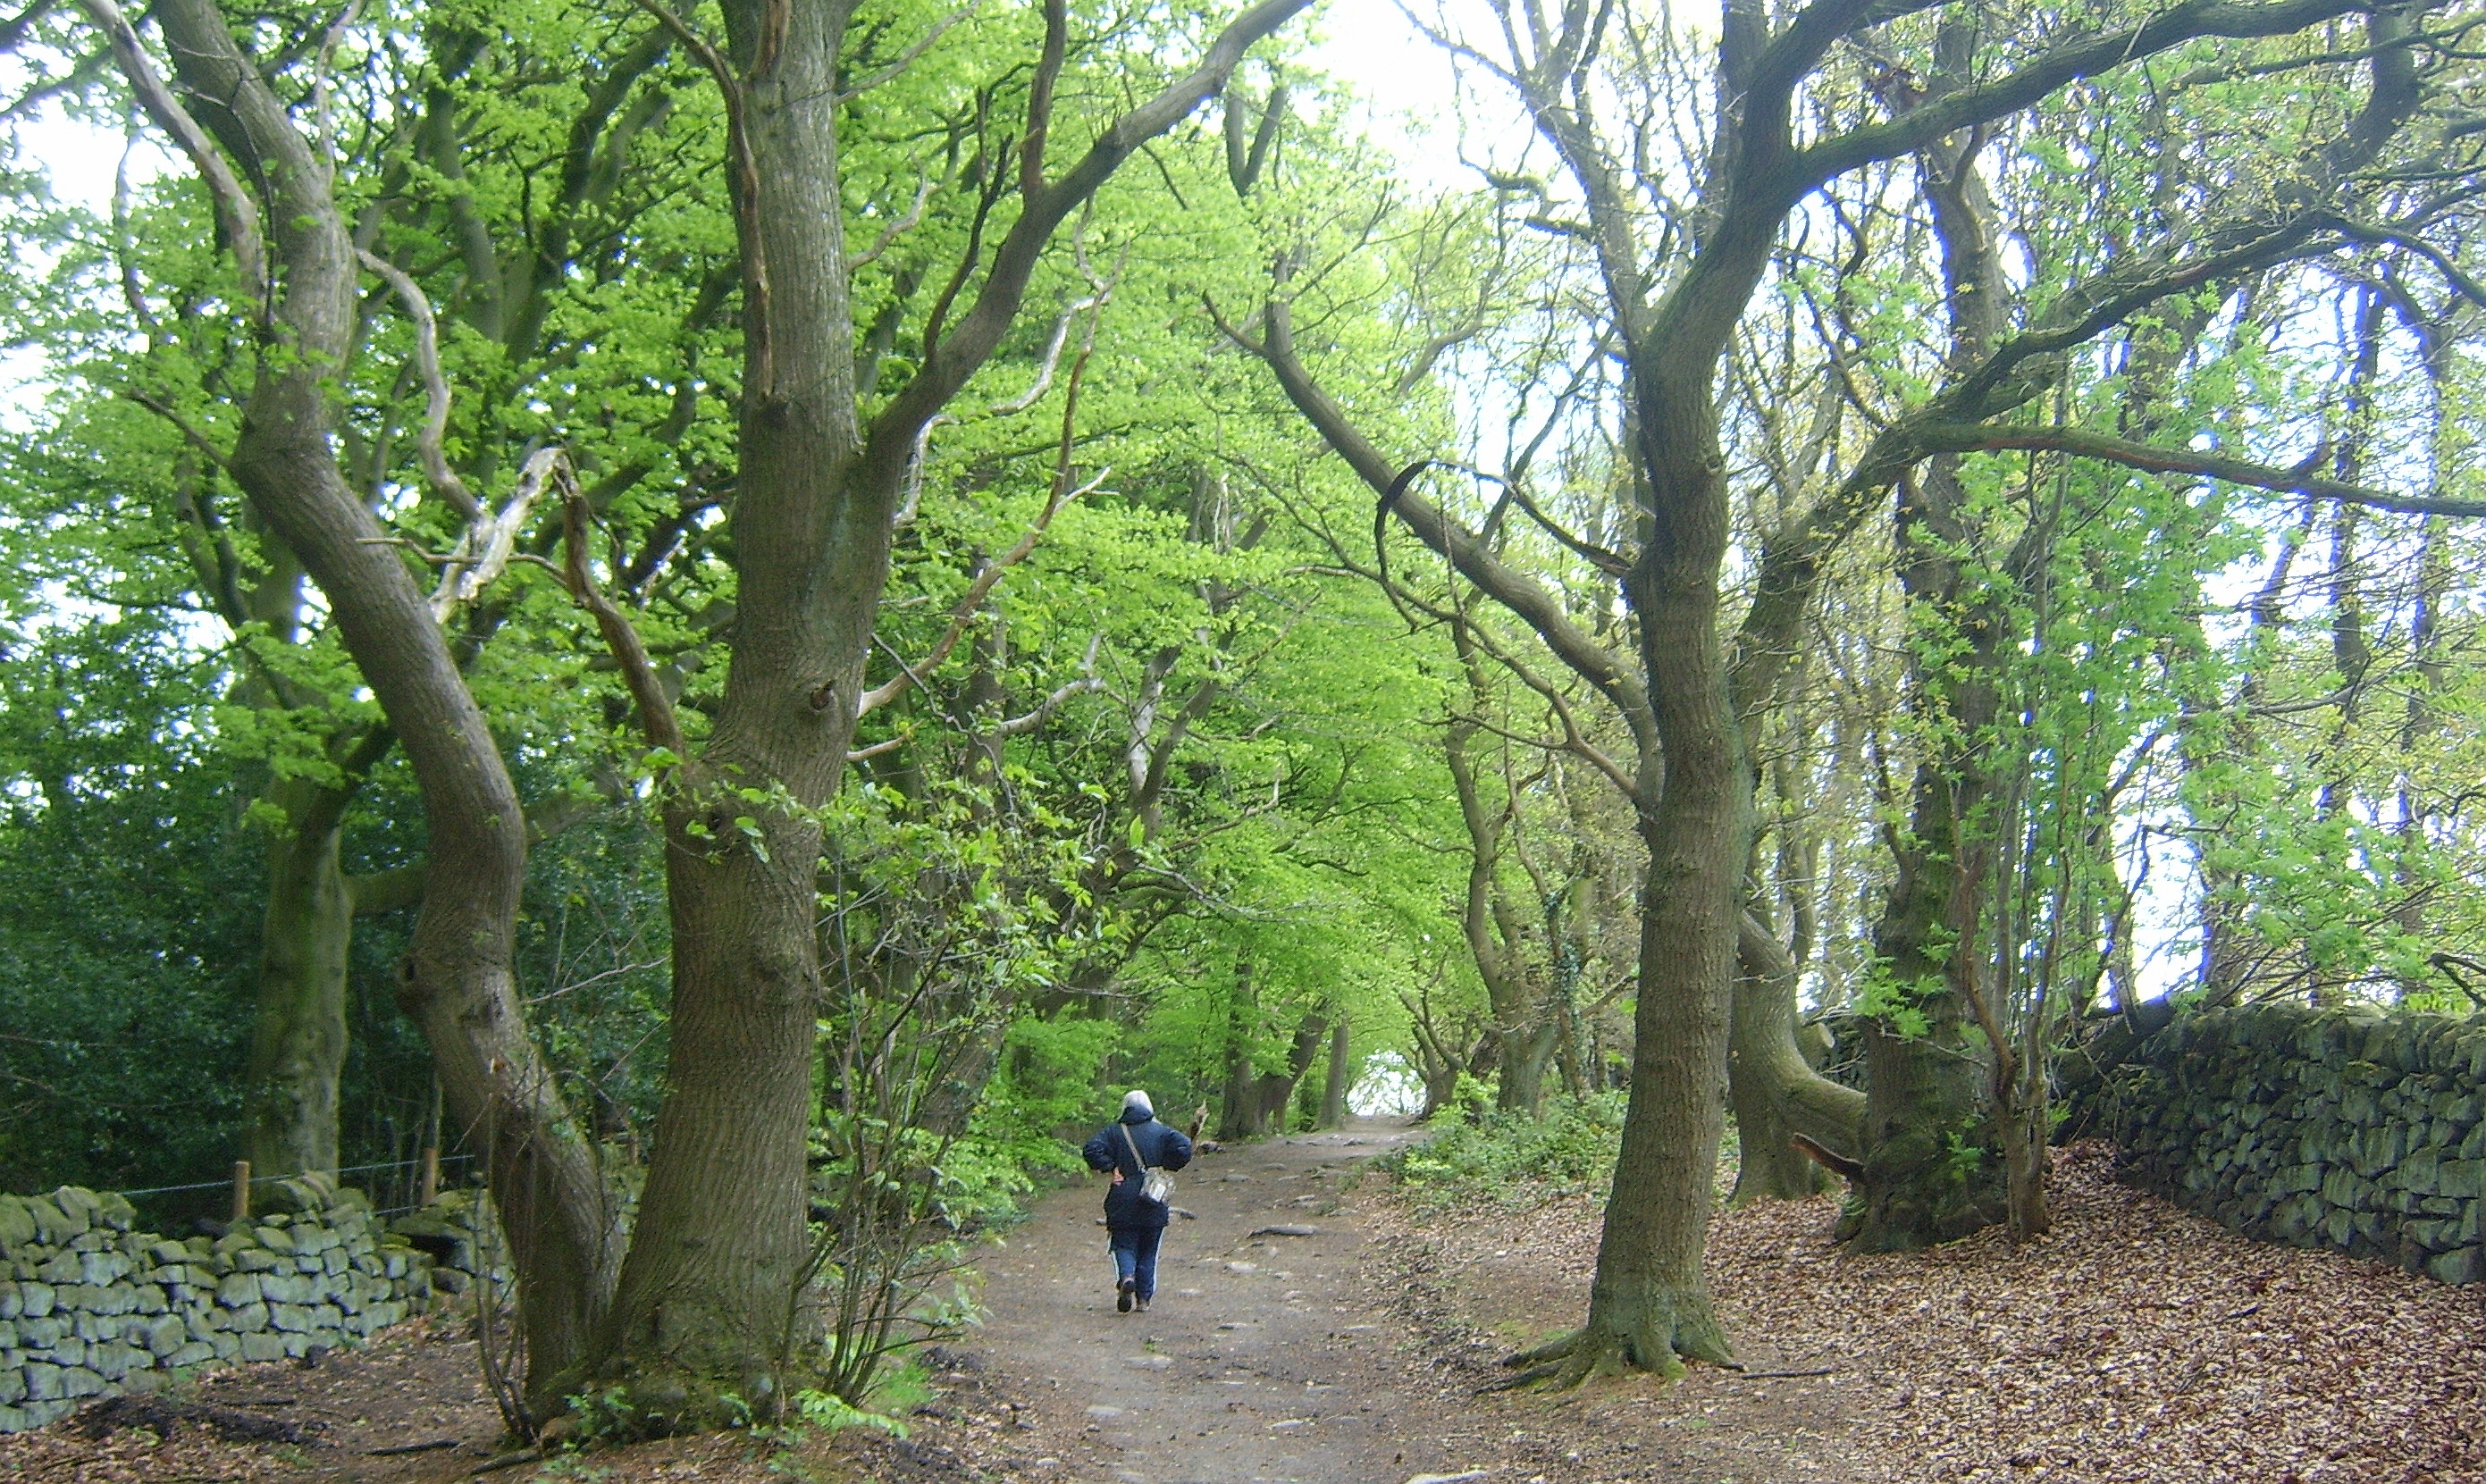
woodland, walk, tree, nature reserve, forest, natural environment, vegetation, old growth forest, biome, woody plant, natural landscape, trail, grove, plant, temperate broadleaf and mixed forest, valdivian temperate rain forest, Northern hardwood forest, jungle, deciduous, thoroughfare, state park, path, tropical and subtropical coniferous forests, terrestrial plant, branch, landscape, temperate coniferous forest, rainforest, trunk